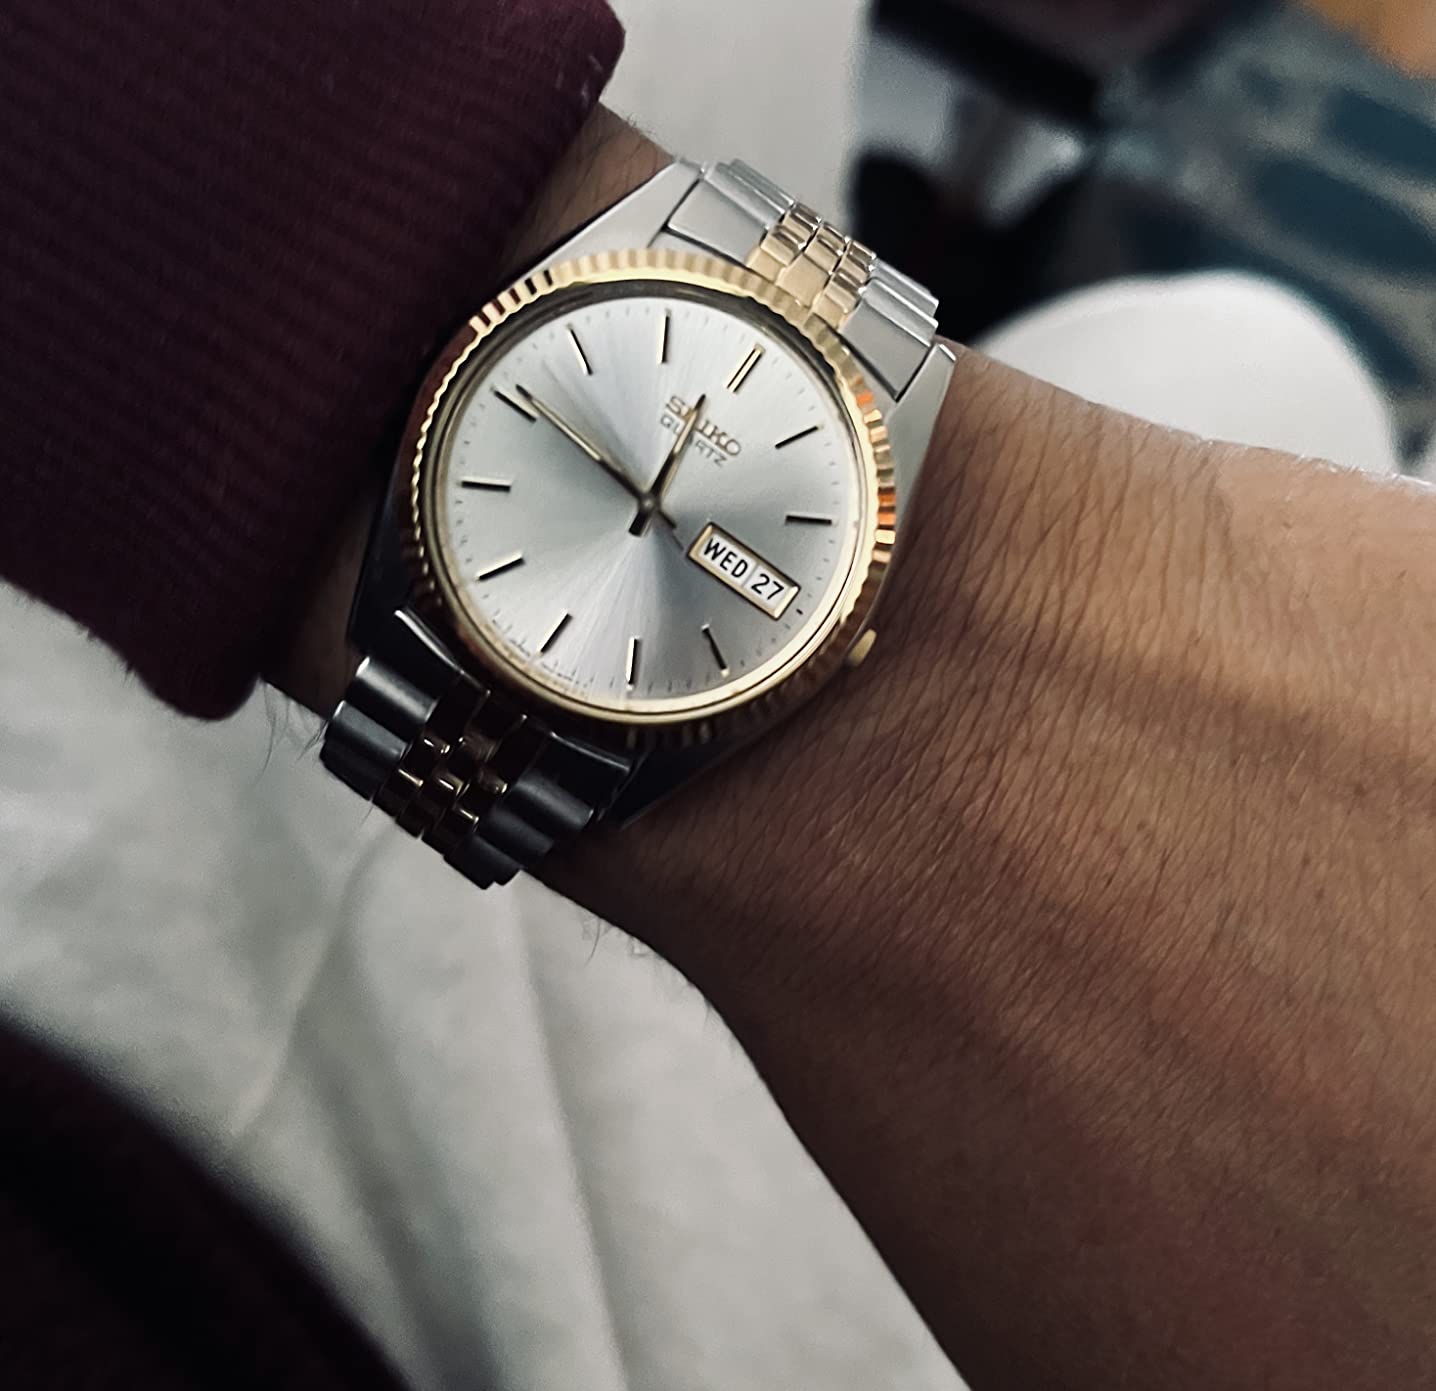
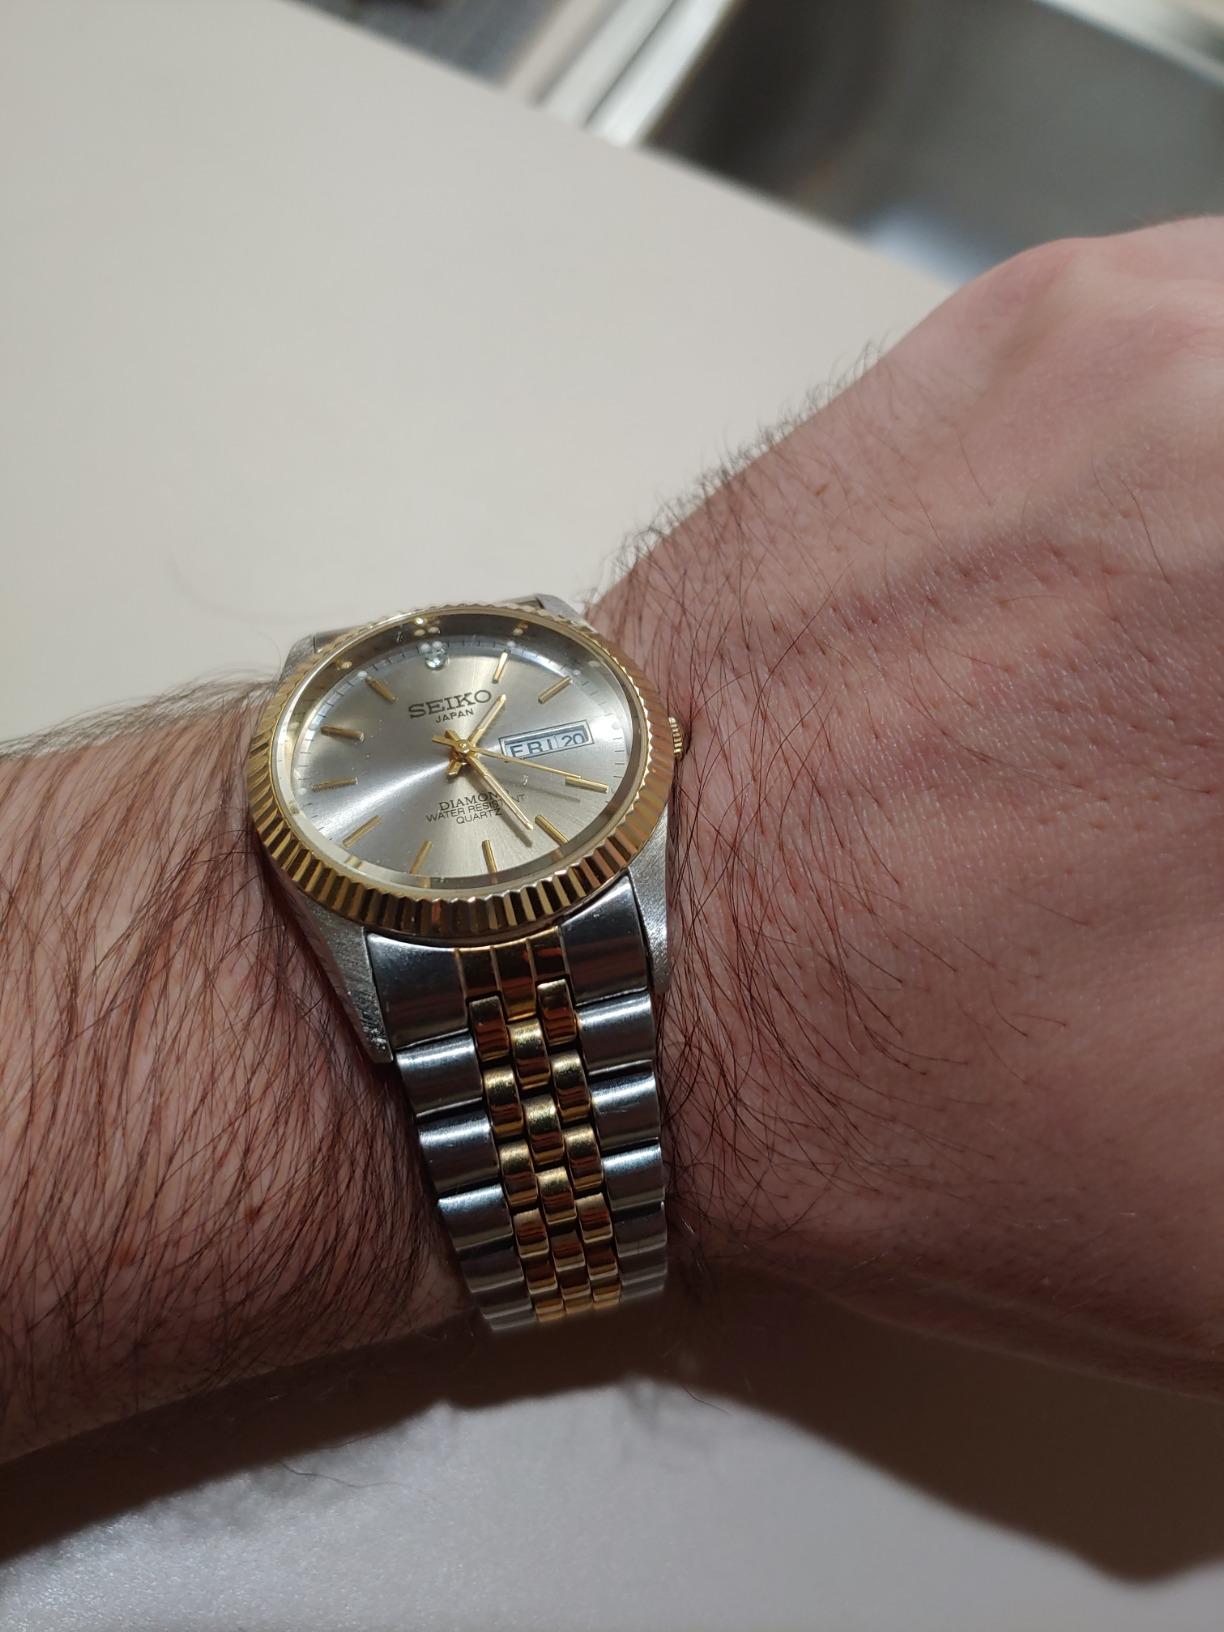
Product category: accessories_watch
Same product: yes